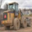
Label: tractor